David A. Granger

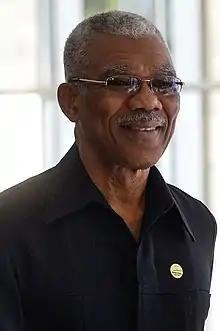
Granger in 2015

David Arthur Granger (born 15 July 1945) is a Guyanese former politician and retired military officer who served as the ninth president of Guyana from 2015 to 2020. A member of the People’s National Congress (PNC), he previously served as Commander of the Guyana Defence Force and as National Security Adviser from 1990 to 1992. He was leader of the Opposition in the National Assembly of Guyana from 2012 to 2015.